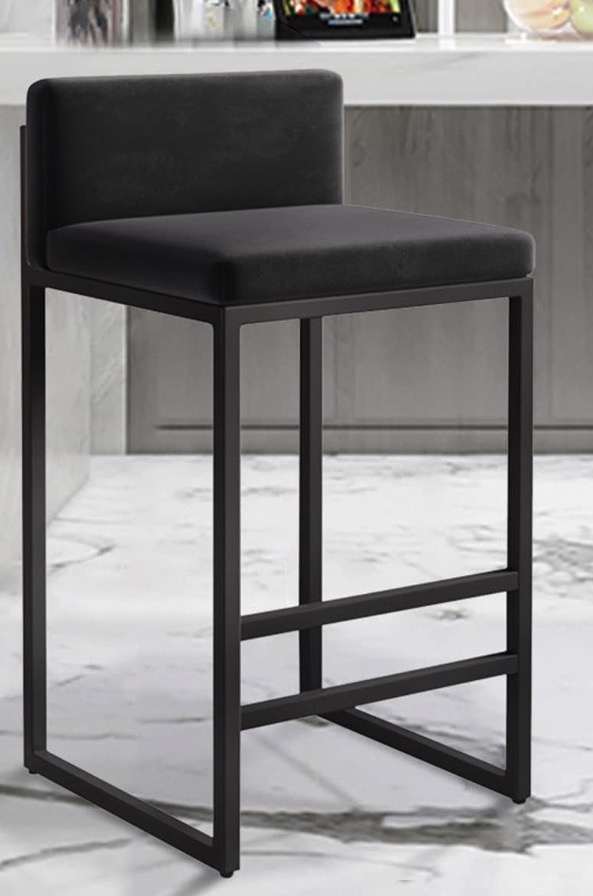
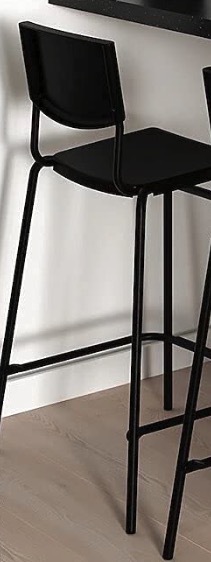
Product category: stool
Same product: no